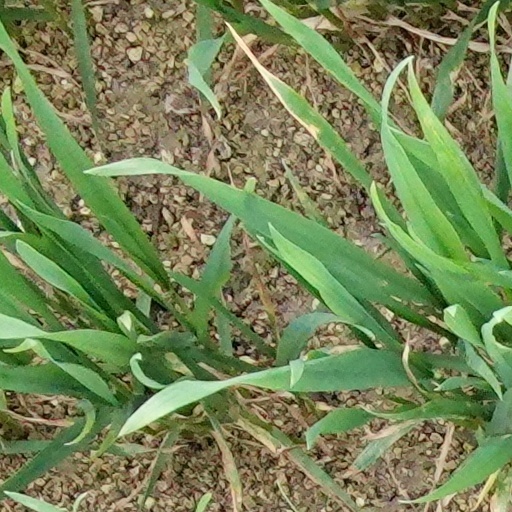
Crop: wheat